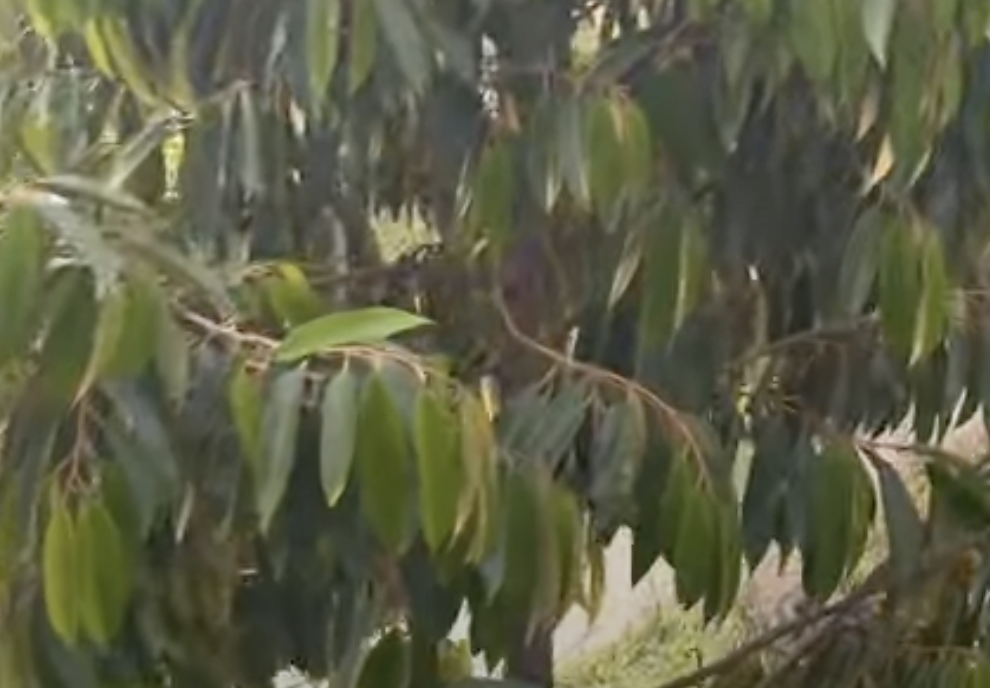
Label: yellow_leaf